Bob Rockwell

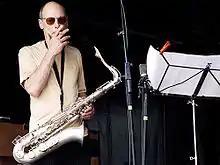
Bob Rockwell, Aarhus Jazz Festival, Denmark

Bob Rockwell (born May 1945 in Miami, Oklahoma) is a jazz saxophonist. He was born in the U.S. but emigrated to Denmark in 1983.